Nieul-sur-Mer

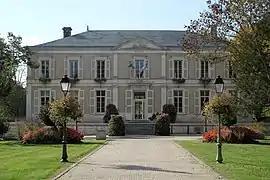
The town hall in Nieul-sur-Mer

Nieul-sur-Mer is a commune in the Charente-Maritime department in southwestern France.